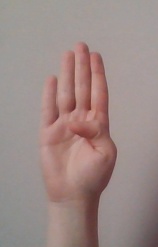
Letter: kaaf